List of birds of Algeria

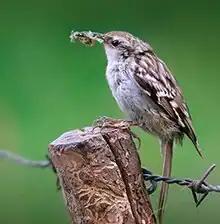
Short-toed treecreeper

The kinglets, also called crests, are a small group of birds often included in the Old World warblers, but frequently given family status because they also resemble the titmice.